Sebastian Ingrosso

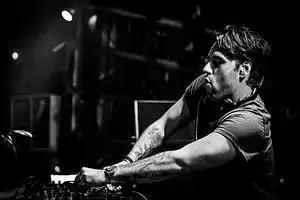
Sebastian Ingrosso playing live at Ushuaïa Ibiza in 2013

Sebastian Carmine Ingrosso (born 20 April 1983) is a Swedish DJ and record producer. He is a member of Swedish House Mafia, together with Axwell and Steve Angello.